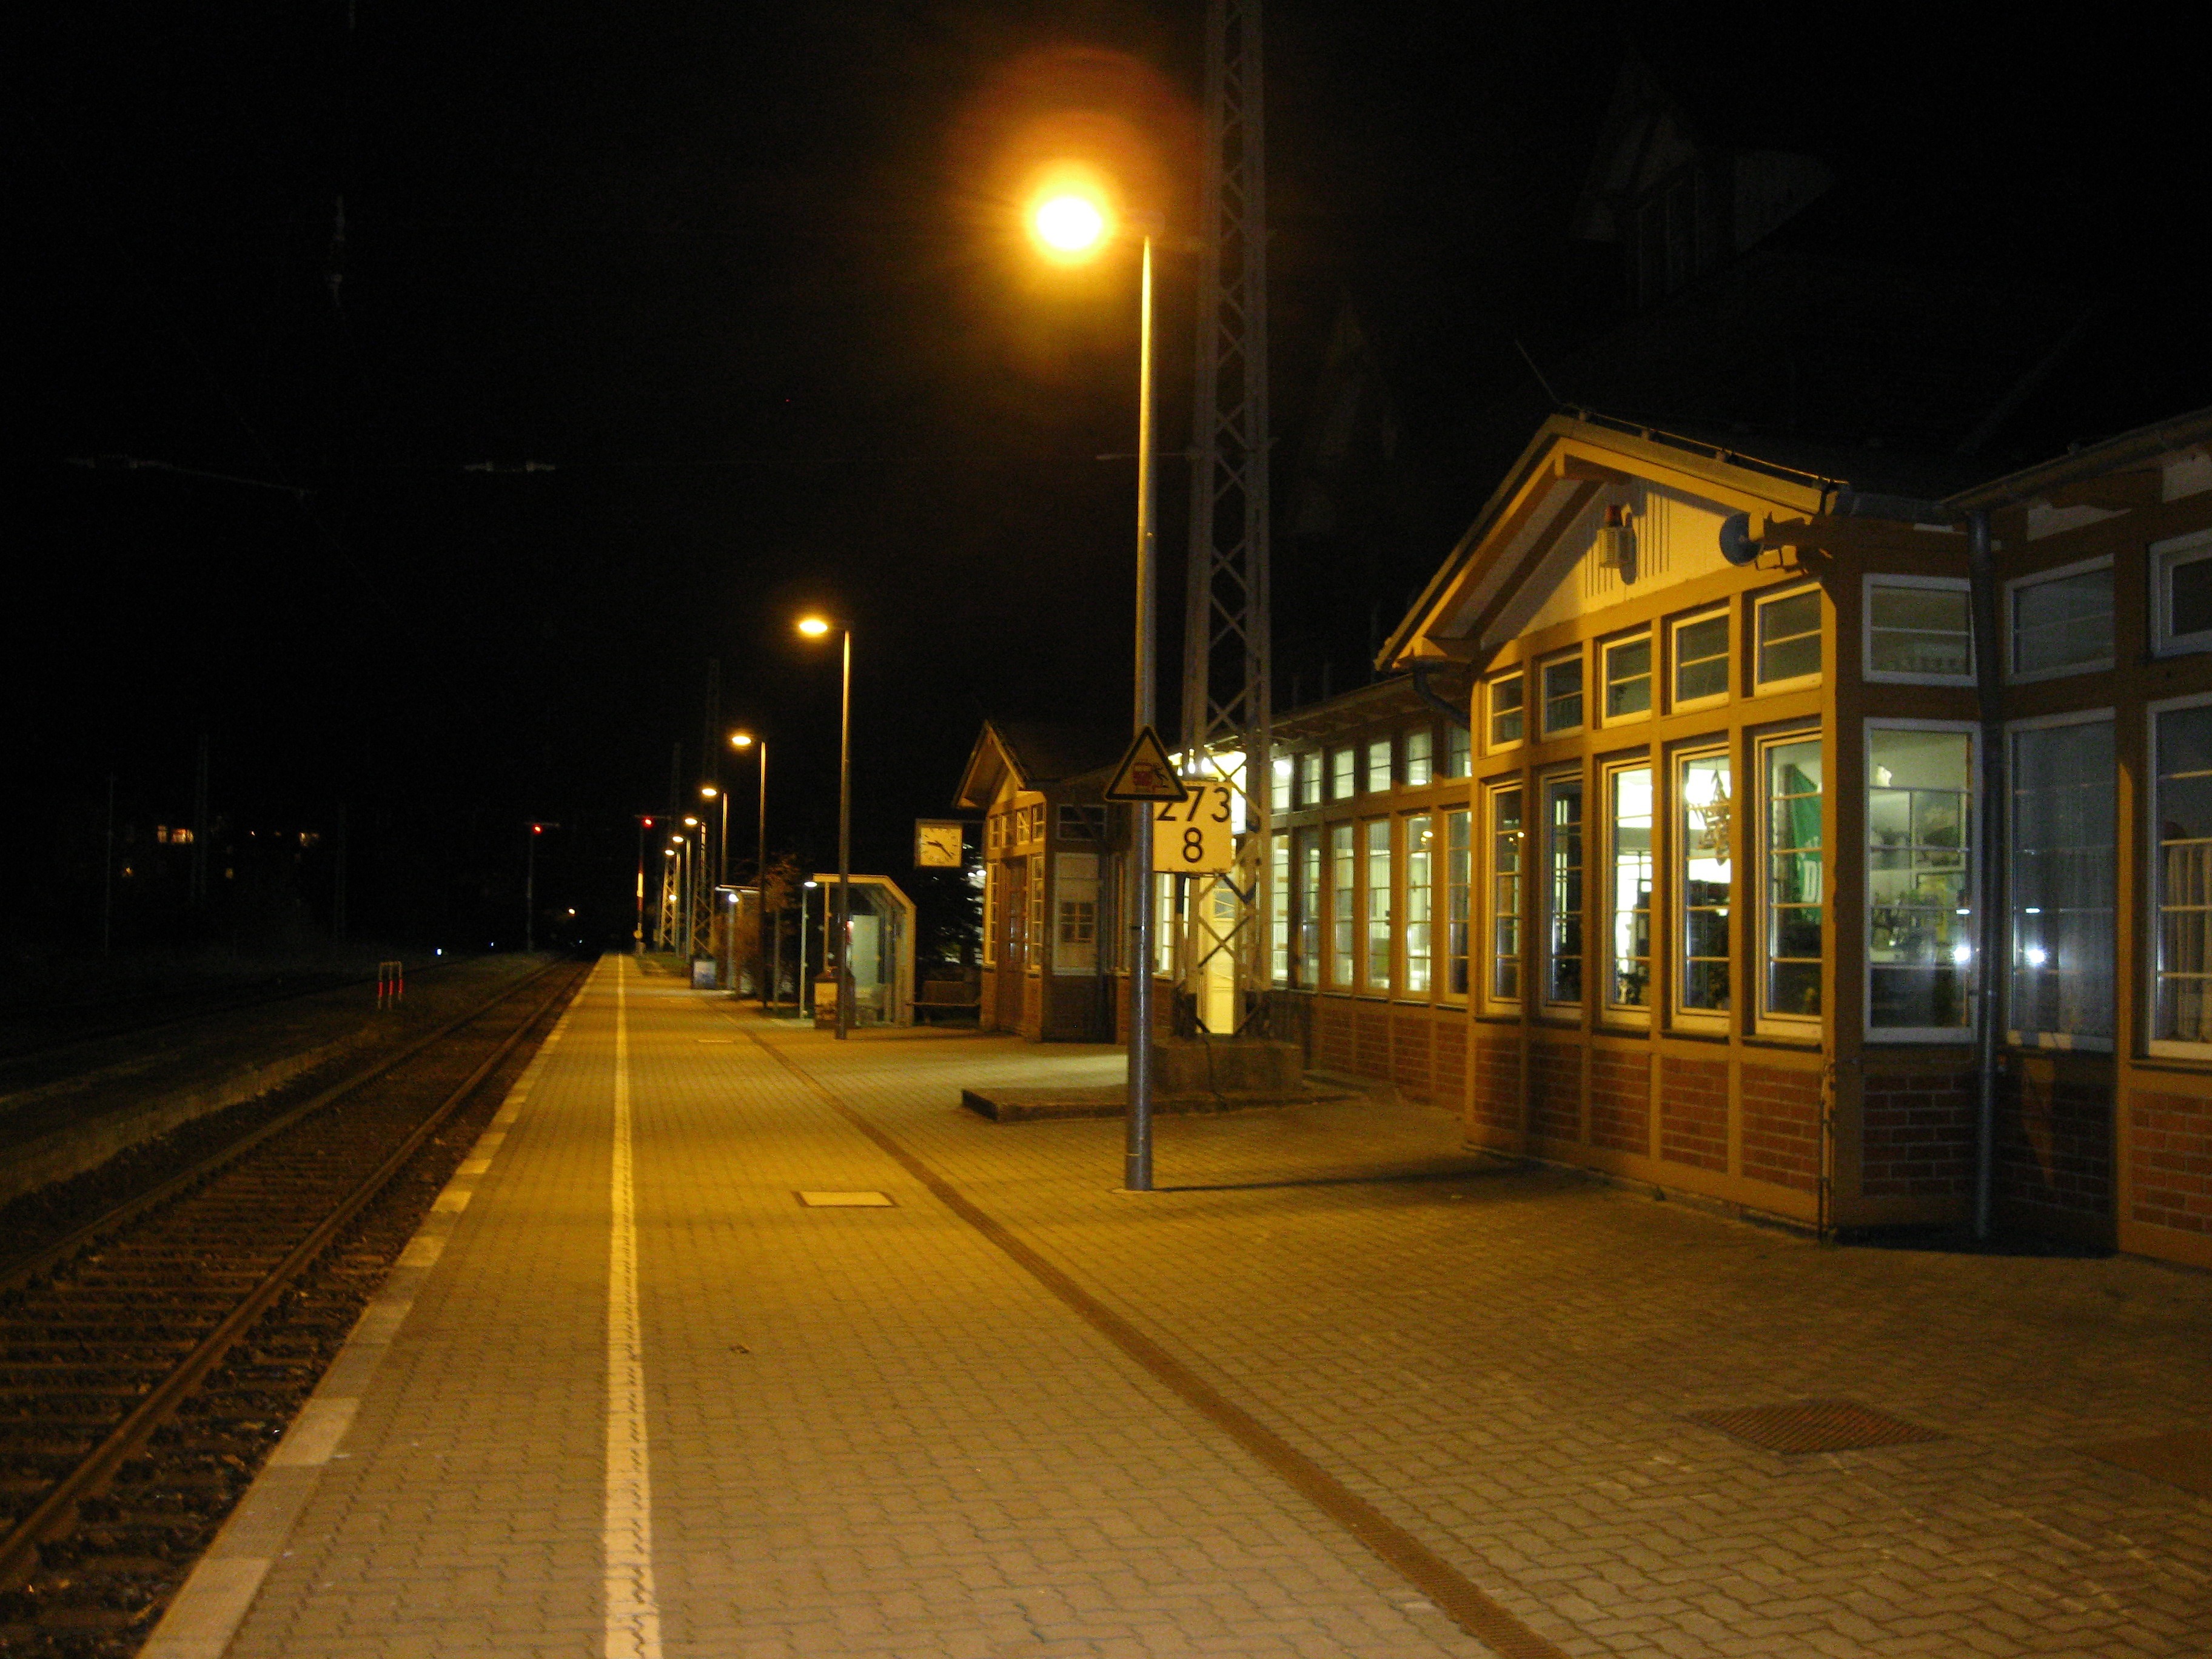
light, railway, railroad, road, street, night, morning, cityscape, downtown, transport, evening, train station, platform, darkness, street light, lighting, lights, buildings, germany, depot, urban area